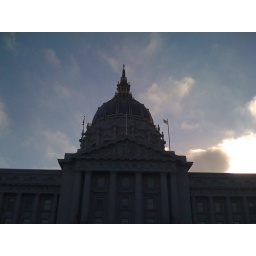
light rolling clouds over a blue sky backdrop above city hall